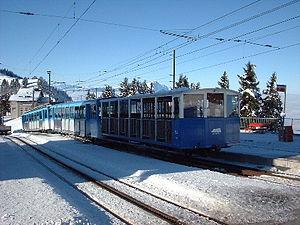
Le Rigi est une montagne suisse située à proximité de Lucerne.